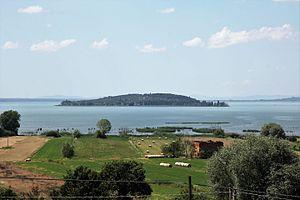
L'île Polvese est une île d'Italie du lac Trasimène appartenant administrativement à Castiglione del Lago.